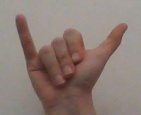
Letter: ya